Jinbei Granse

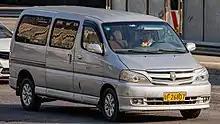
Jinbei Granse second facelift

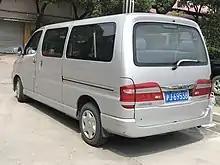
Jinbei Granse second facelift

The second facelift which leads to the third generation Granse was the first generation to be restyled exclusively for the Jinbei brand, which differentiates from the looks of the Toyota model. The front and rear fascia was restyled, and new lamp designs were implemented. Sales started from 2009 and continued to be sold as the Jinbei Granse Kuaiyun alongside the next facelift.